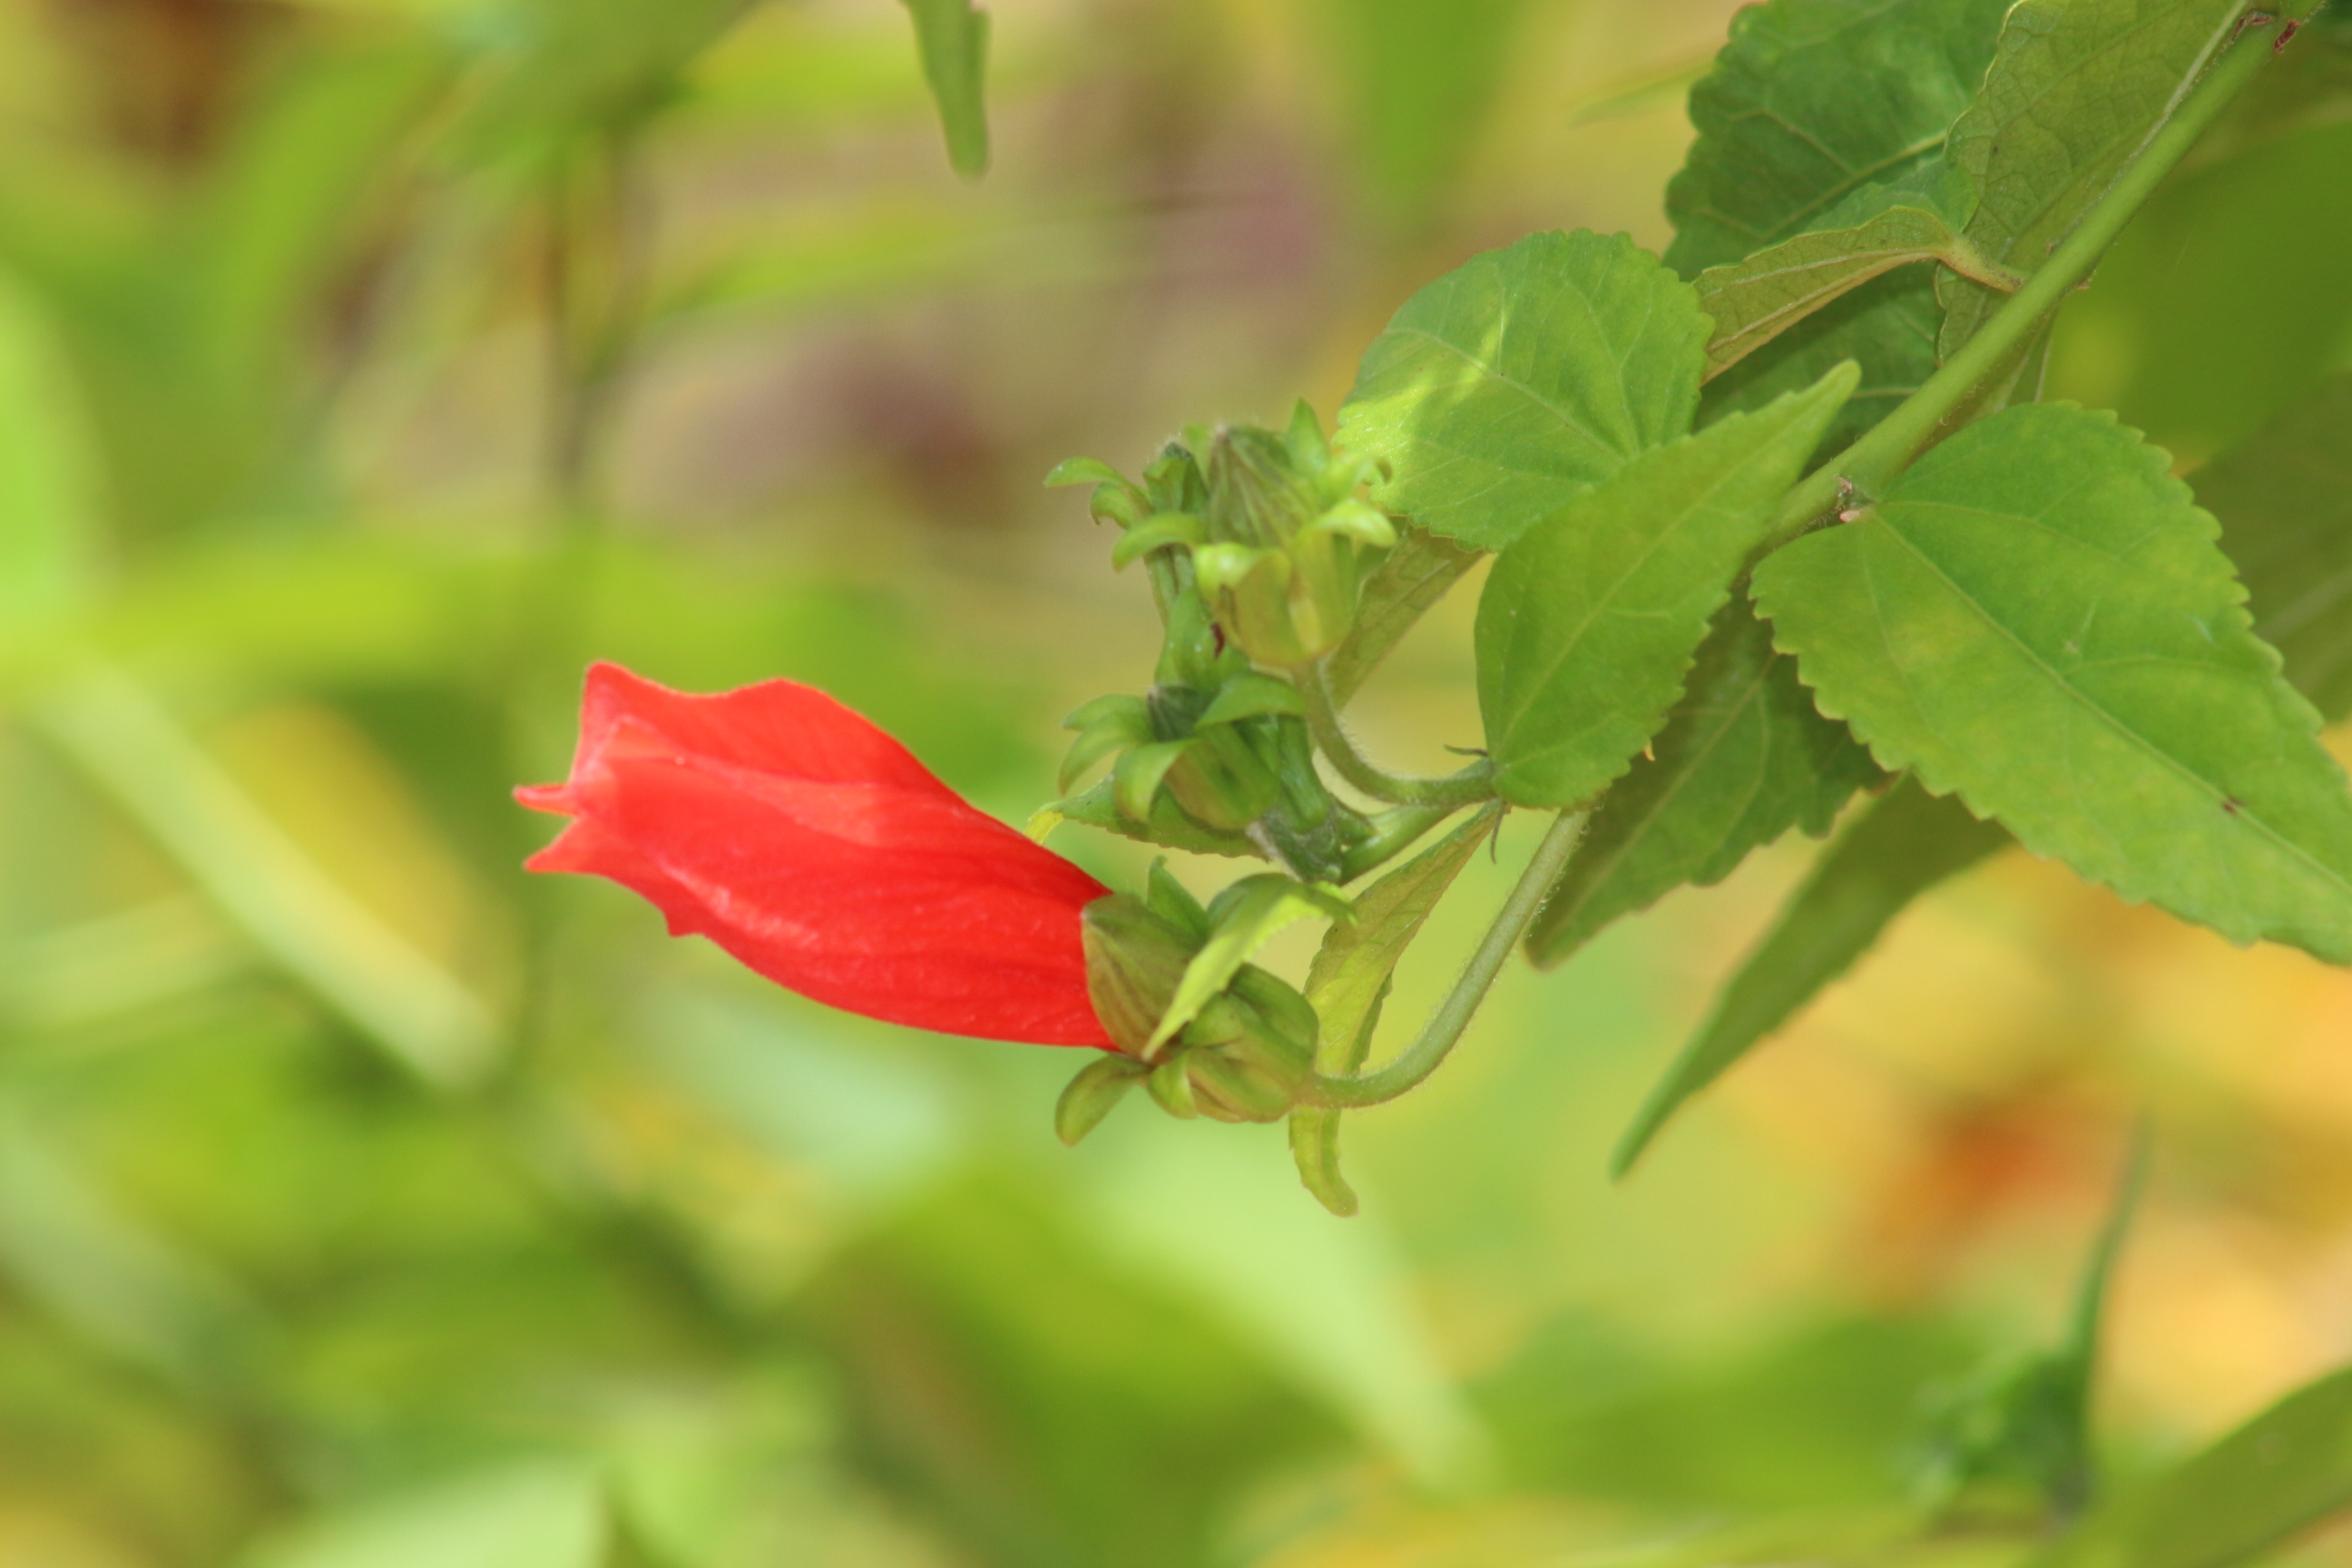
flower, leaf, plant, flora, plant stem, petal, wildflower, bud, mallow family